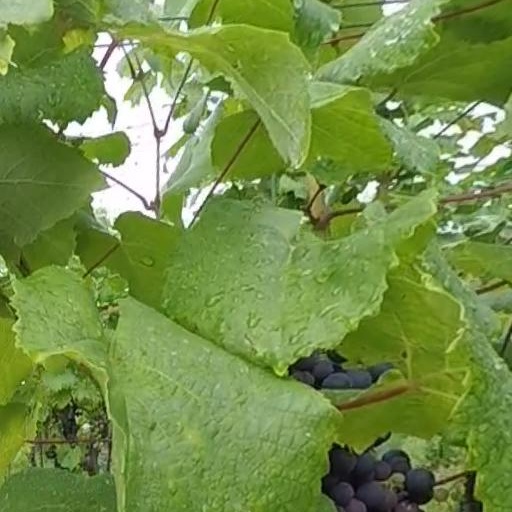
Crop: grape